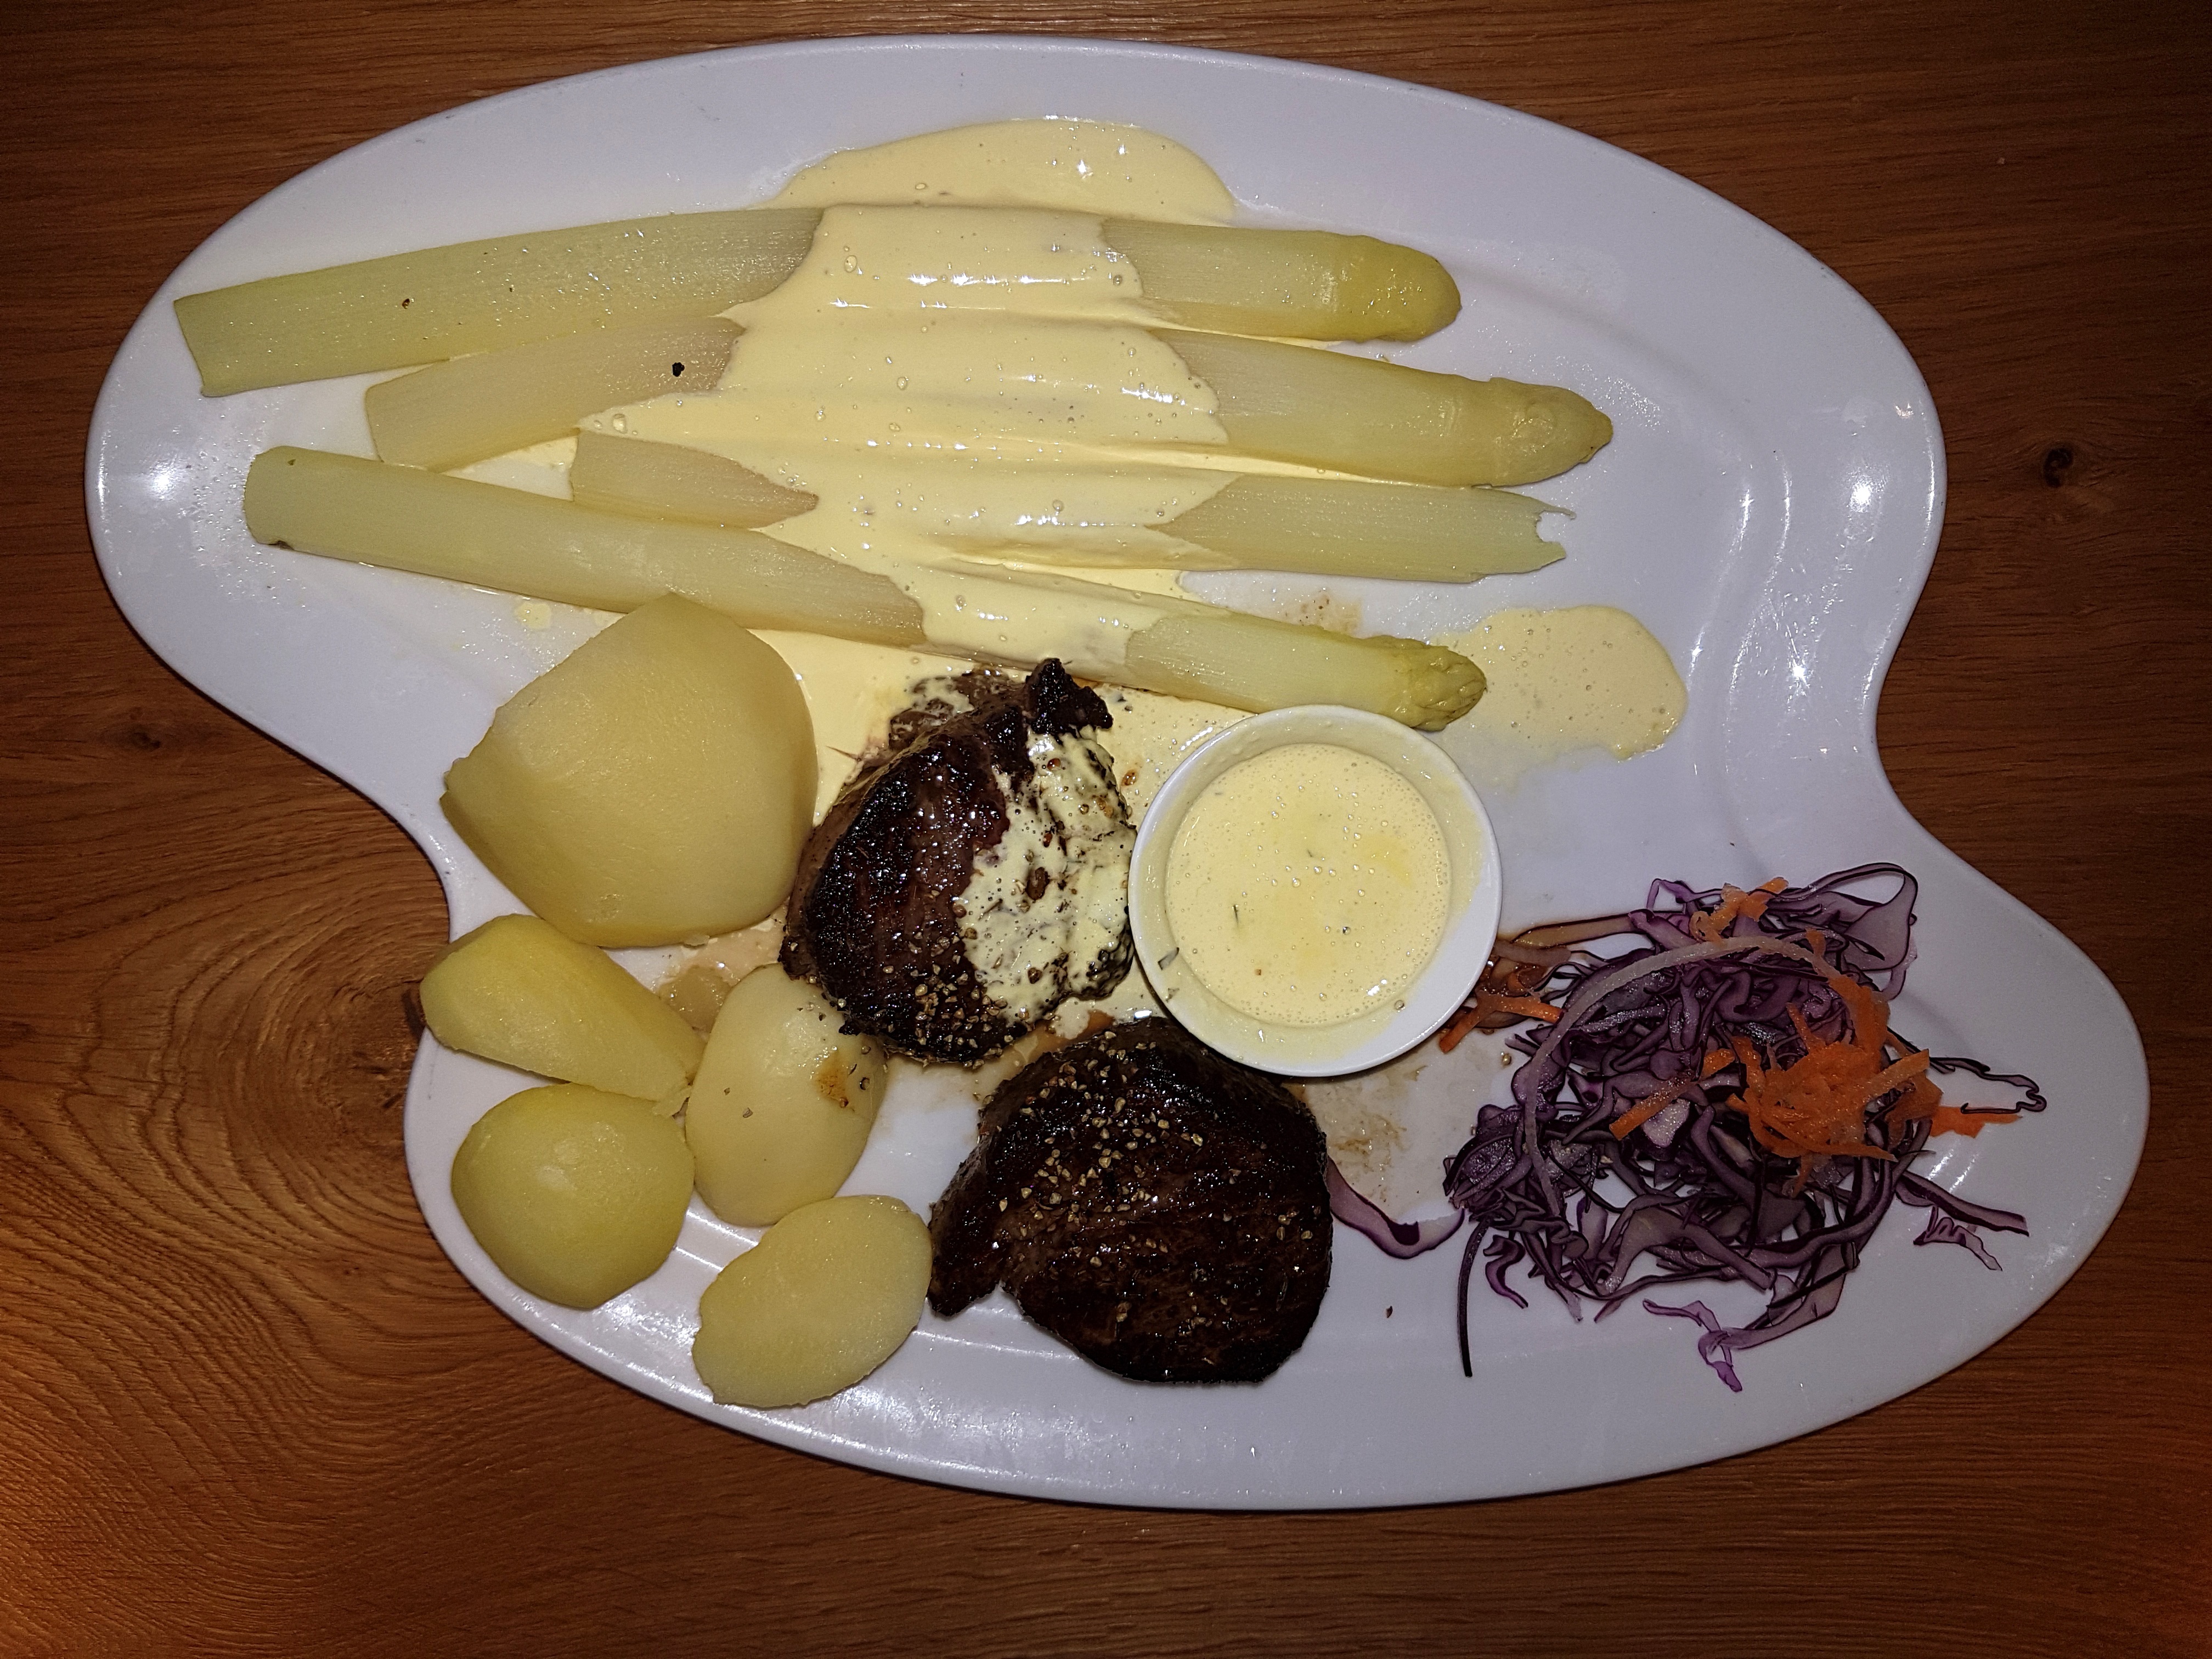
dish, meal, food, produce, breakfast, healthy, eat, meat, lunch, cuisine, nutrition, asparagus, asparagus time